Kenny Dalglish

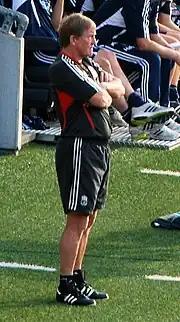
Dalglish managing Liverpool in 2011

Shortly after his appointment, Dalglish indicated he would like the job on a permanent basis if it was offered to him, and on 19 January the Liverpool chairman Tom Werner stated that the club's owners would favour this option. On 22 January 2011, Dalglish led Liverpool to their first win since his return, against Wolves at Molineux. After signing Andy Carroll from Newcastle for a British record transfer fee of £35 million and Luis Suárez from Ajax for £22.8 million at the end of January (in the wake of Fernando Torres's sale to Chelsea for £50 million), some journalists noted that Dalglish had begun to assert his authority at the club. Following a 1–0 victory against Chelsea at Stamford Bridge in February 2011, described by Alan Smith as "a quite brilliant display in terms of discipline and spirit" and a "defensive masterplan" by David Pleat, Henry Winter wrote, "it can only be a matter of time before he [Dalglish] is confirmed as long-term manager".